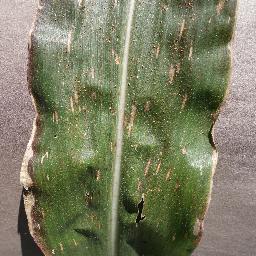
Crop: corn
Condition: (maize)_cercospora_spot_gray_spot